Mark of the Vampire

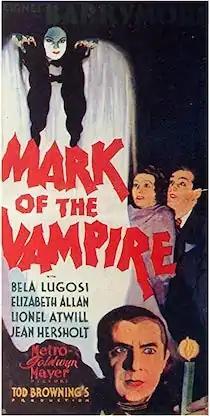
Theatrical release poster

Mark of the Vampire is a 1935 American horror film directed by Tod Browning, and starring Lionel Barrymore, Elizabeth Allan, Bela Lugosi, Lionel Atwill, and Jean Hersholt, produced by Metro Goldwyn Mayer. Its plot follows a series of deaths and attacks by vampires that brings eminent expert Professor Zelen to the aid of Irena Borotyn, who is about to be married. Her father, Sir Karell, died from complete loss of blood, with bite wounds on his neck, and it appears he may be one of the undead now plaguing the area. It has been described as a talkie remake of Browning's lost silent "London After Midnight" (1927), though it does not credit the older film or its writers.